History of video games

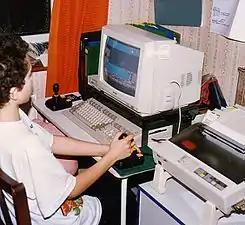
A child playing "Turrican" on an Amiga 500

Handheld electronic games, using all computerized components but typically using LED or VFD lights for display, first emerged in the early 1970s. LCD displays became inexpensive for consumer products by the mid-1970s and replaced LED and VFD in such games, due to their lower power usage and smaller size. Most of these games were limited to a single game due to the simplicity of the display. Companies like Mattel Electronics, Coleco, Entex Industries, Bandai, and Tomy made numerous electronics games over the 1970s and early 1980s.